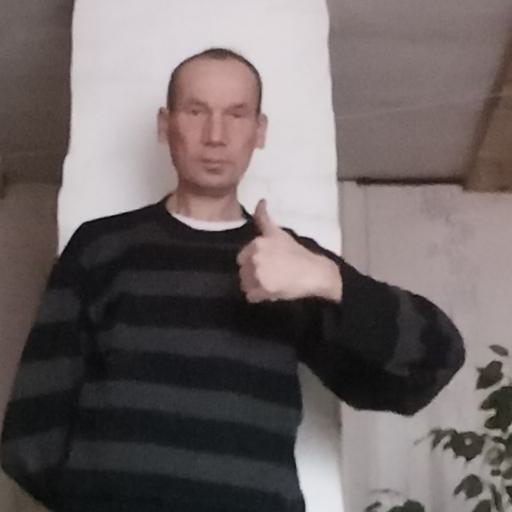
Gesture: like